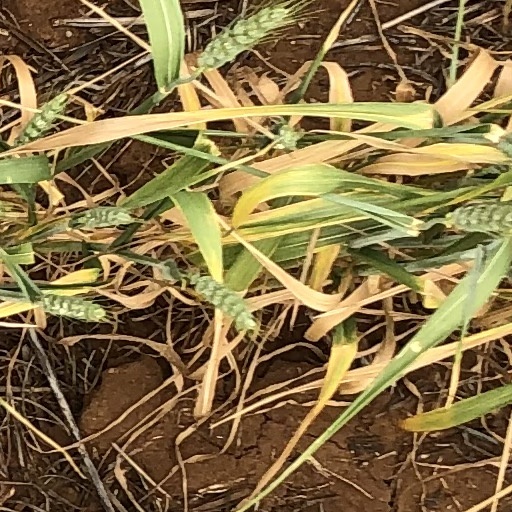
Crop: wheat